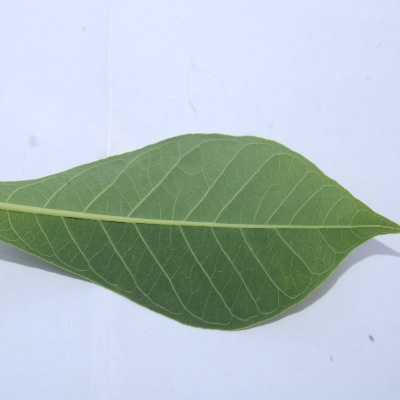
Crop: Cassava
Condition: healthy